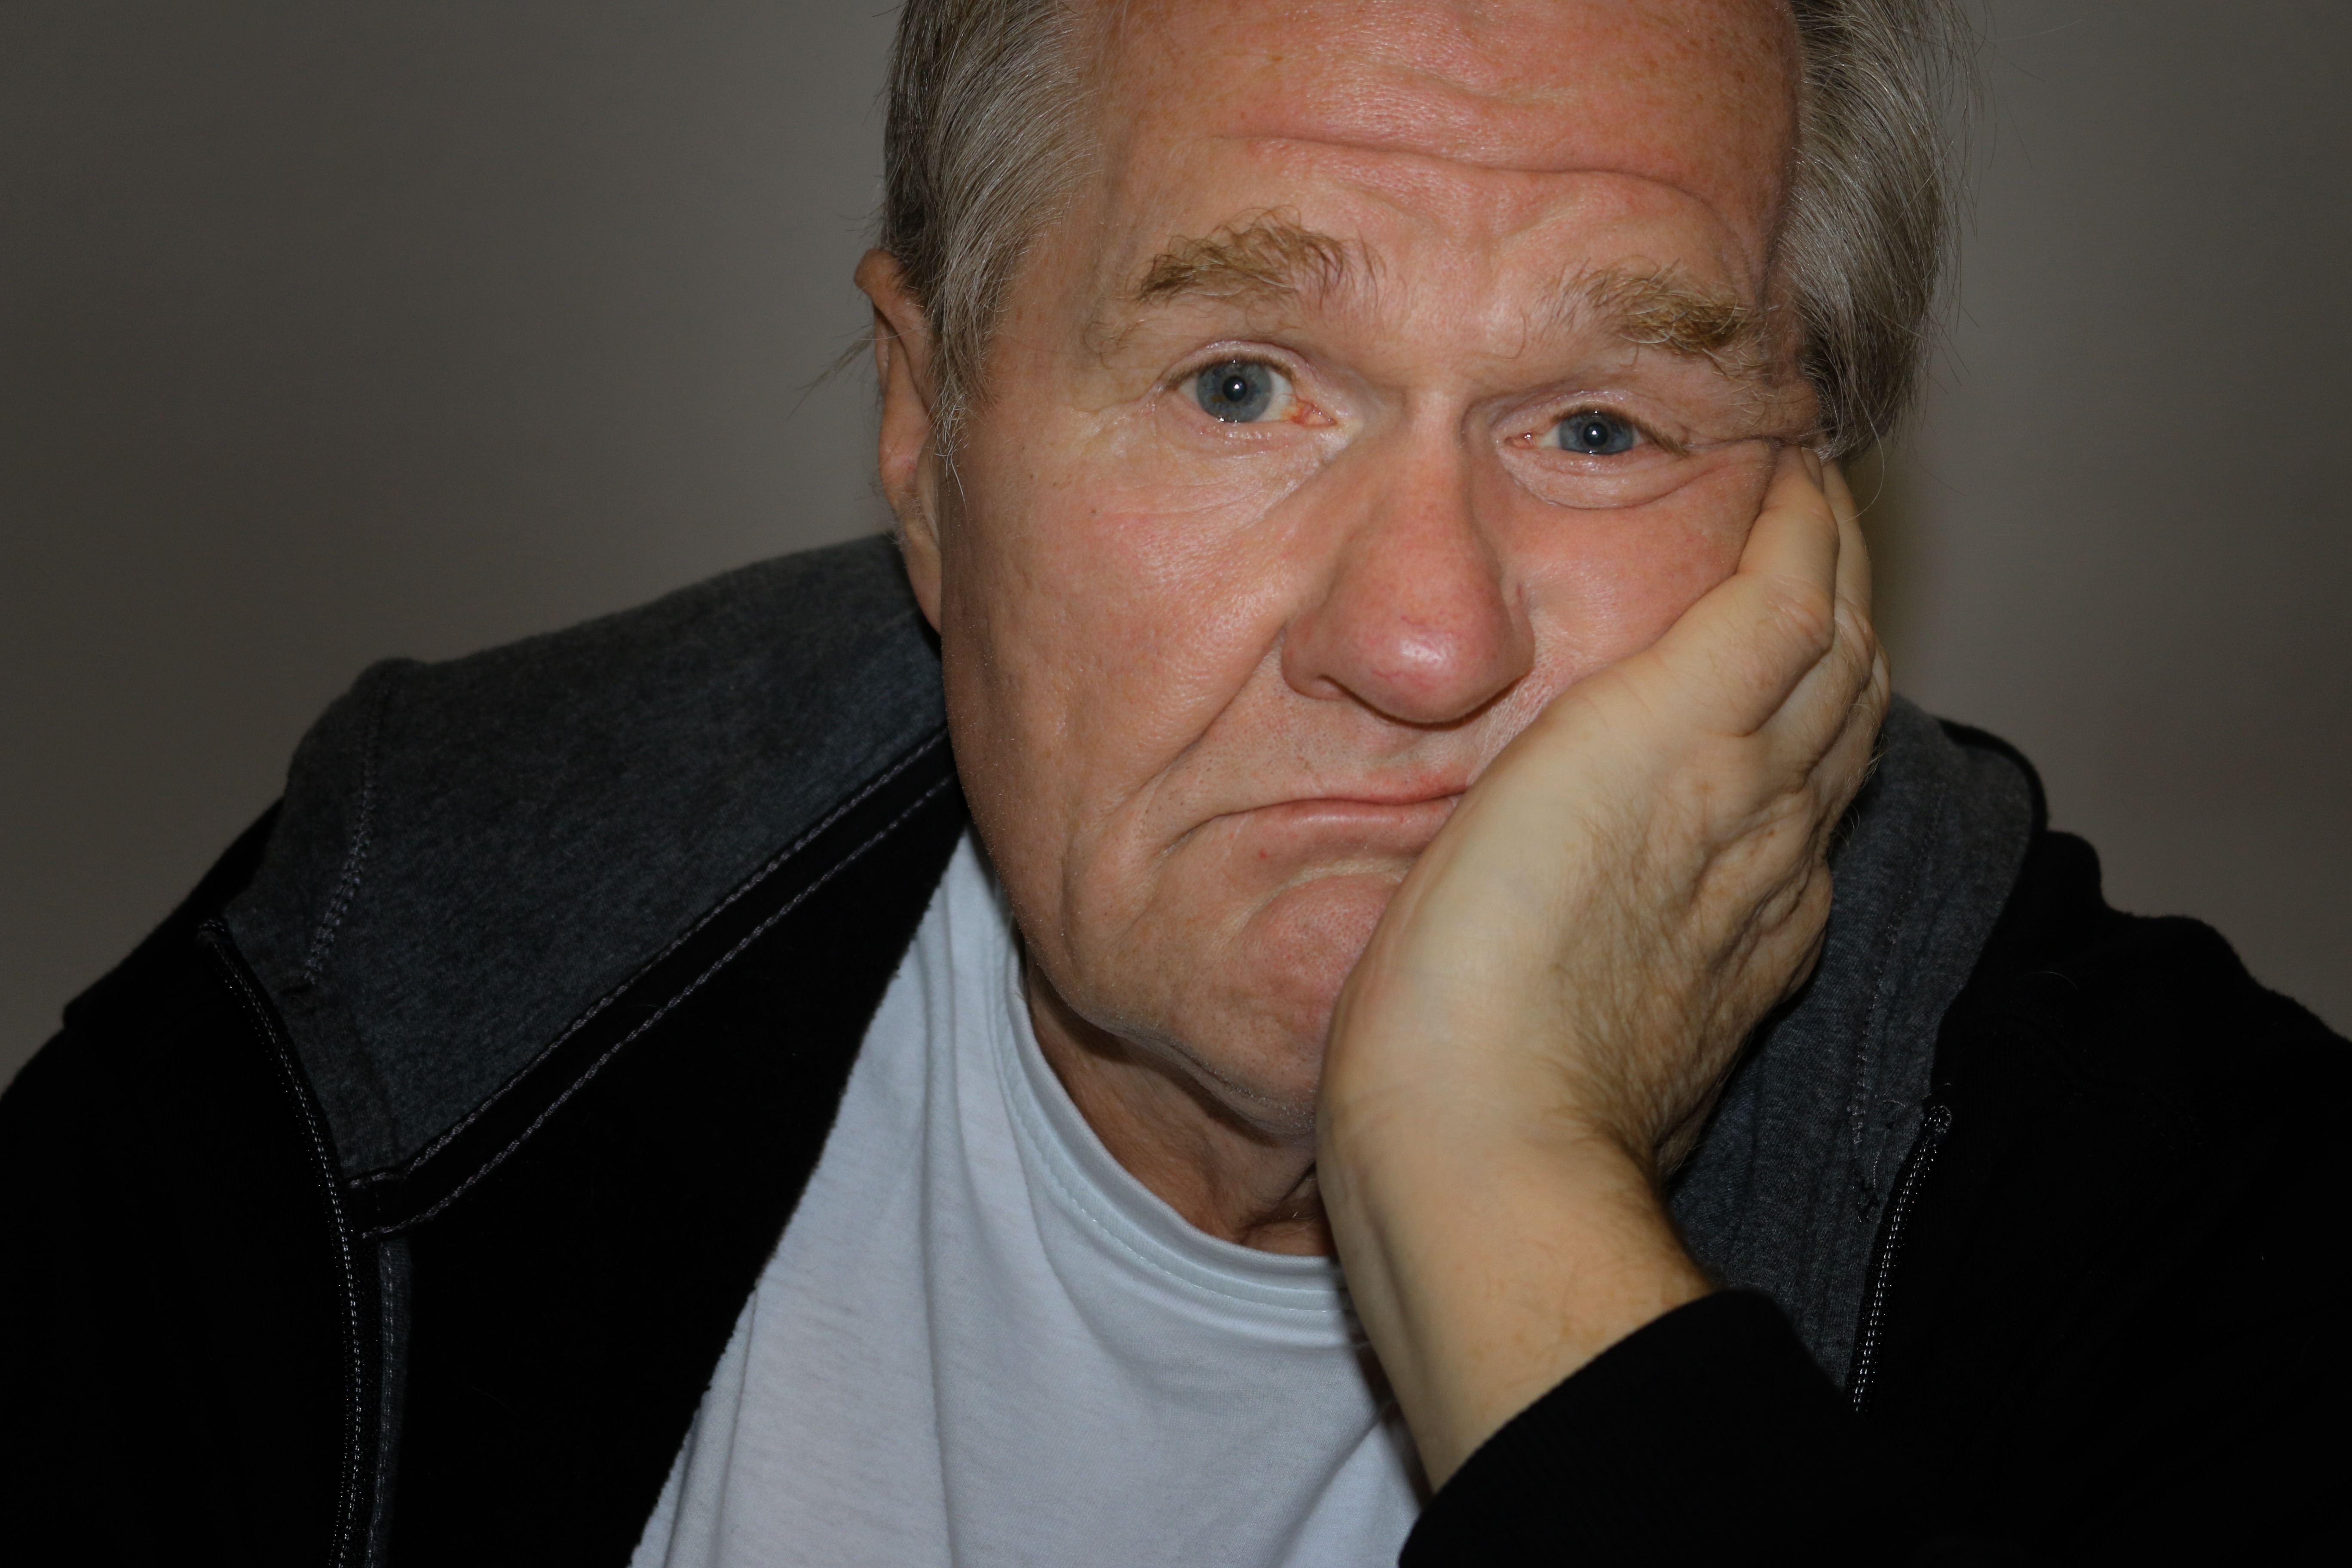
hand, man, person, hair, old, male, portrait, facial expression, beard, mouth, senior citizen, face, nose, eyes, eye, head, look, age, boring, organ, bored, support, uniformity, boredom, t shirt, jaw, sense, monotony, facial hair, in advance, early retirees, dirtekt, the same old tune, grey everyday life, hours emptiness, unfilled hours